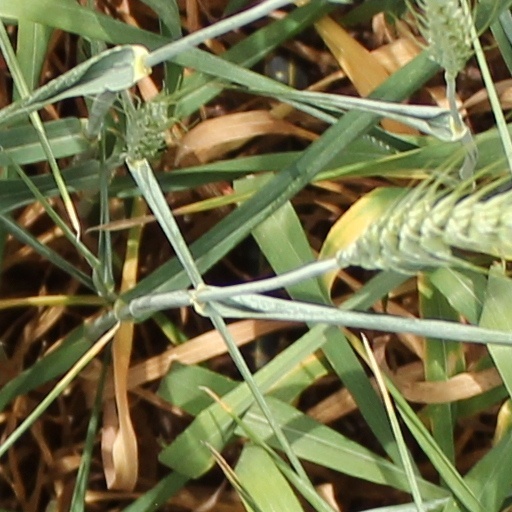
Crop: wheat